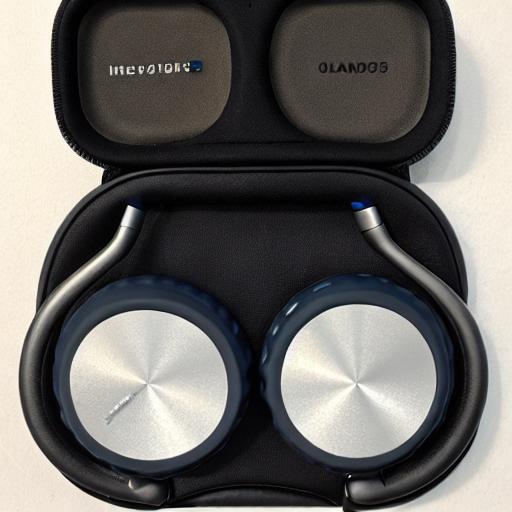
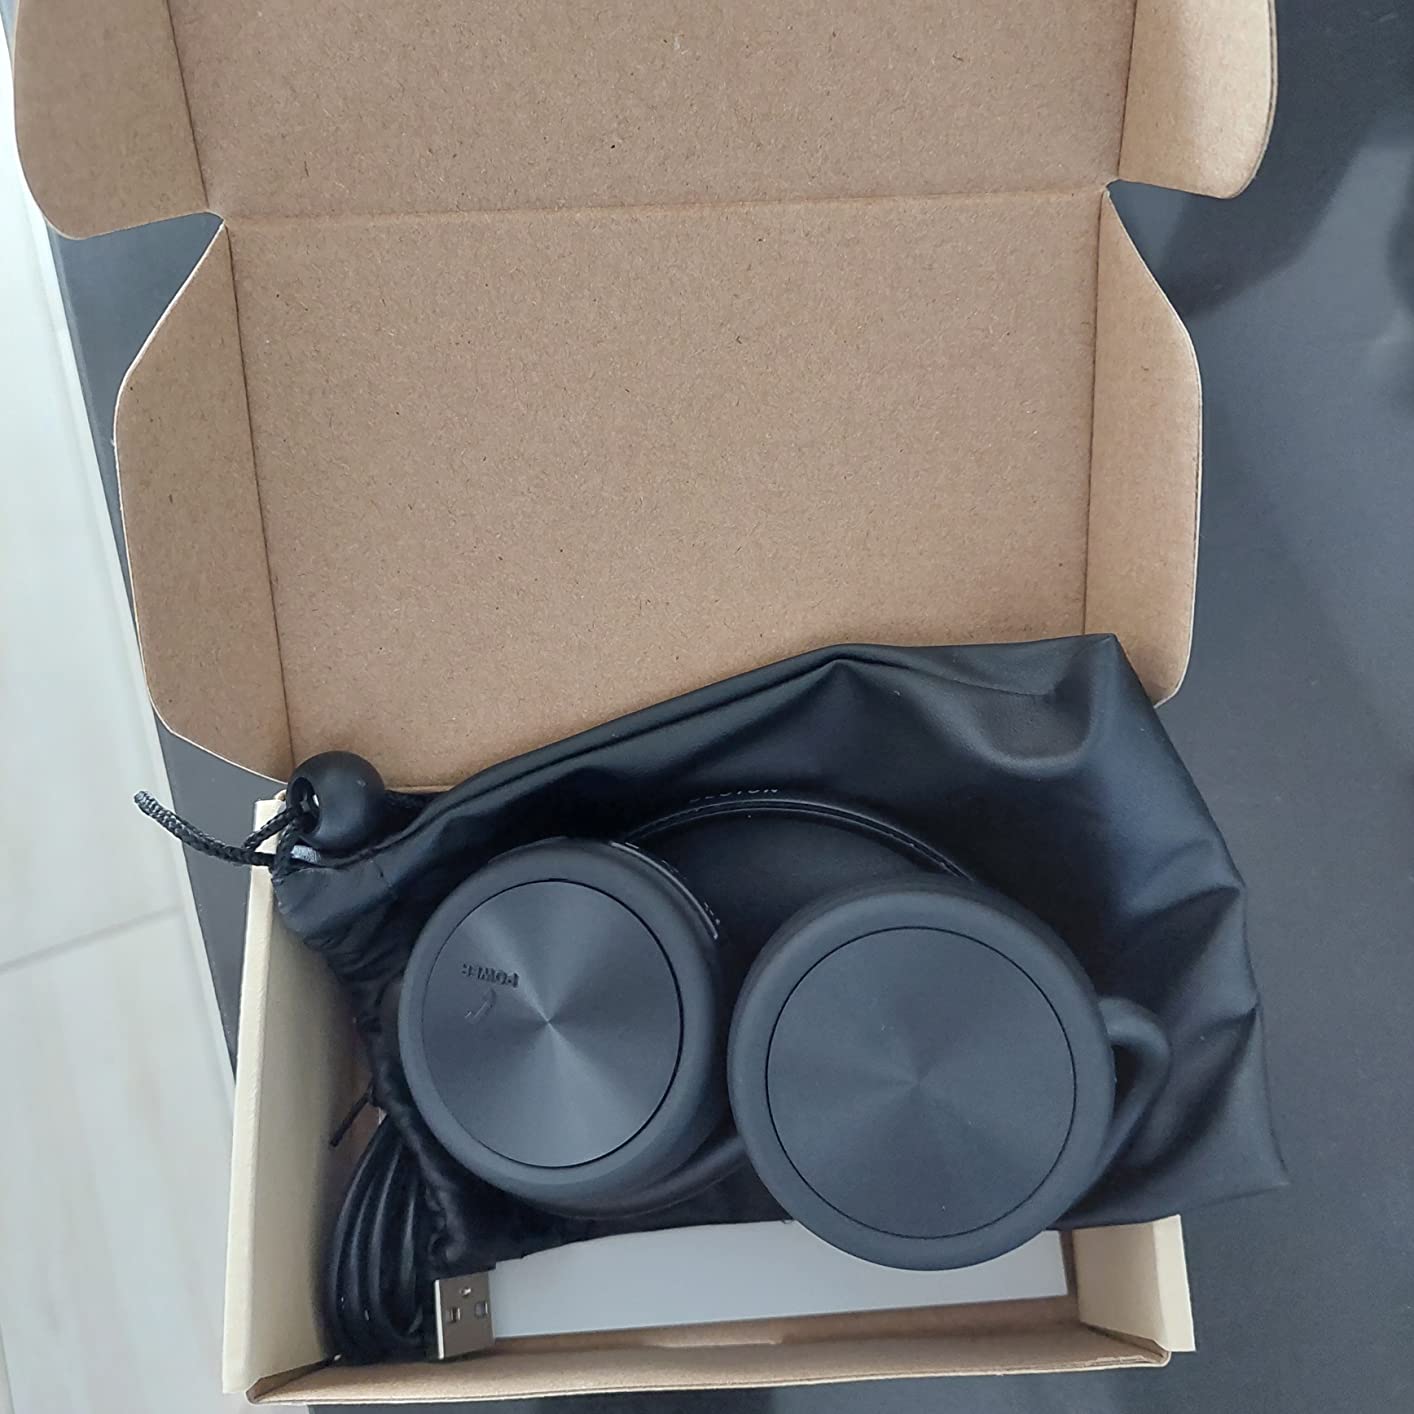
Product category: headphones
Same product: no